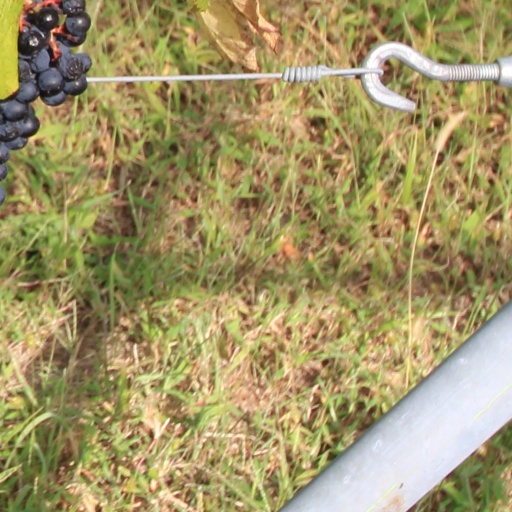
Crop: grape